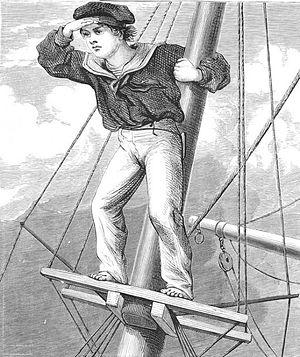
Ce glossaire maritime liste les principaux termes techniques utilisés par le monde maritime et les marins.
Un guetteur ou vigie est une personne sur un navire chargée de l'observation de la mer. Il doit obligatoirement dire tout ce qu'il voit ou entend. Il est souvent en hauteur pour observer de loin.